Rachel Stevens

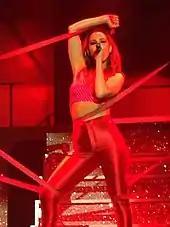
Stevens performing "Sweet Dreams My LA Ex" in 2015.

Since 2008, Stevens has been working as a businesswoman, co-creating clothing and makeup lines with British brands, in addition to philanthropic work – she worked for 5 years in the Make Poverty History. In August 2008 she was announced as contestant of "Strictly Come Dancing" as partner with professional dancer Vincent Simone. She finished in second place. Stevens and Simone also took part in the "Strictly Come Dancing Christmas Specials" to 2008 from 2014. In July 2011 a demo track entitled "Nothing in Common", which was recorded for "Come and Get It", was uploaded online. In 2011 she released a charity children's compilation "Tasty Tunes" in a project with toddlers food company Ella's Kitchen.